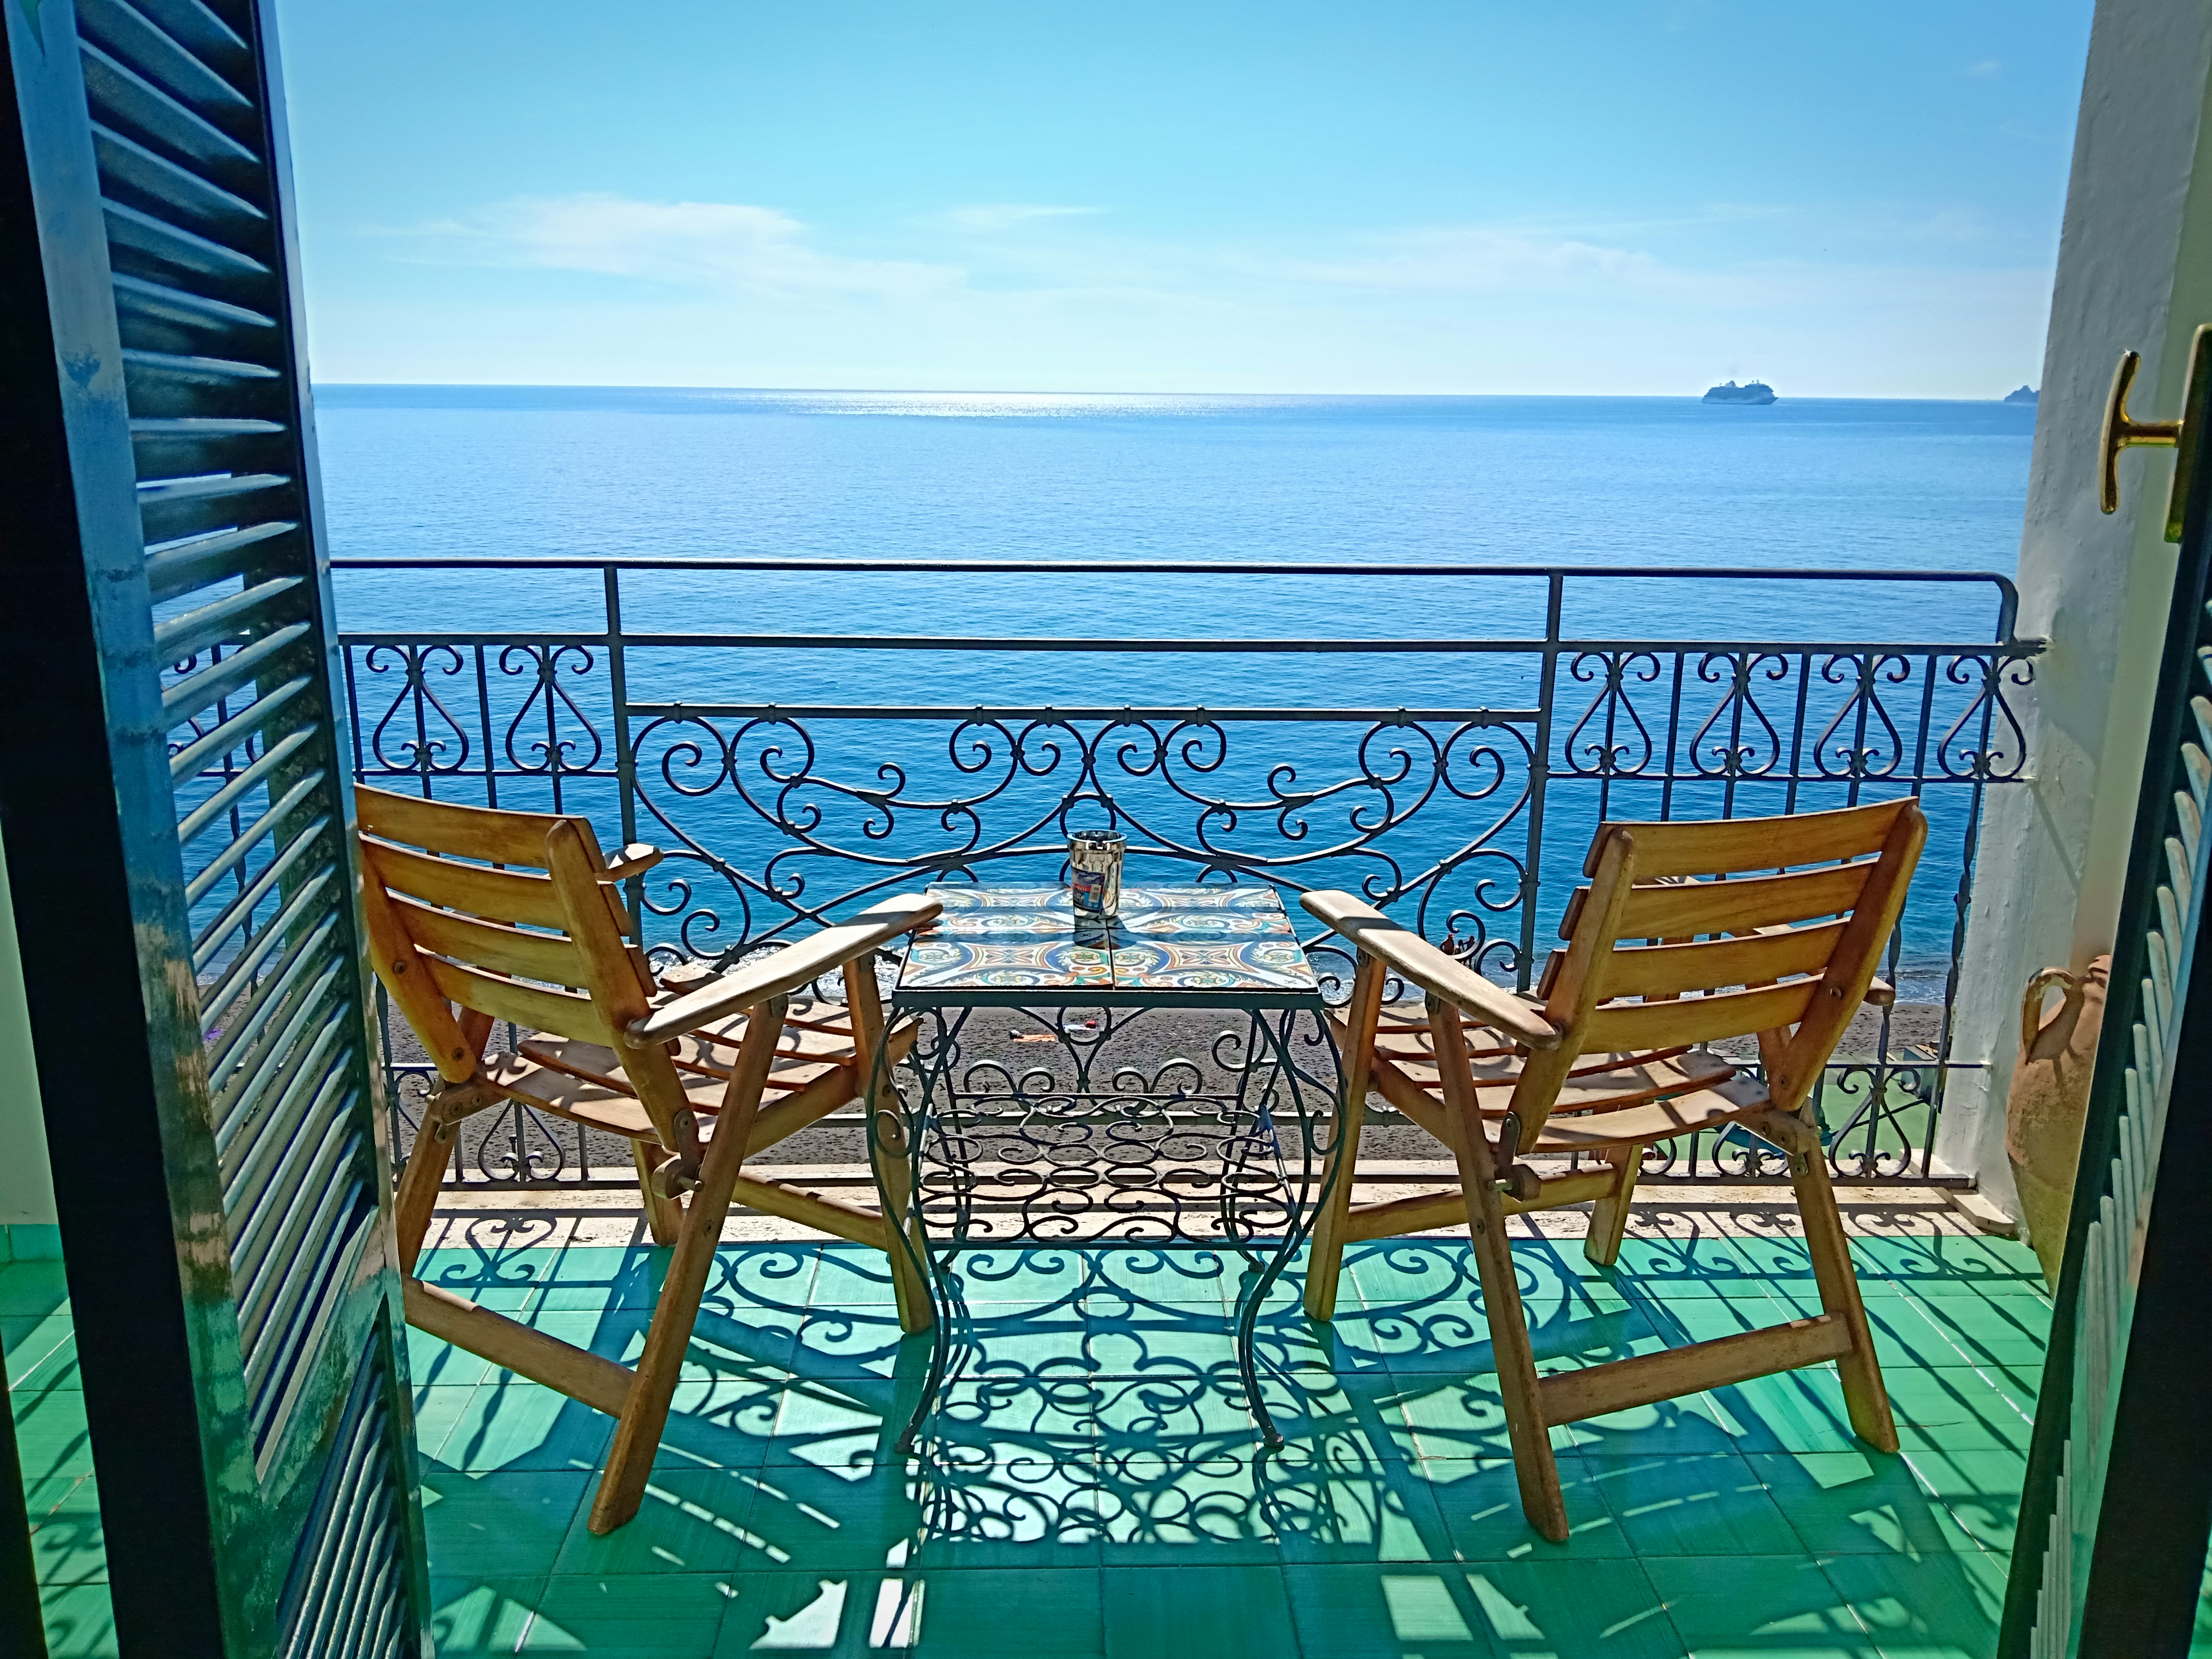
amalfi, amalfi coast, Amalfikysten, Maiori, italy, italien, property, balcony, sea, vacation, sky, ocean, real estate, water, resort, leisure, condominium